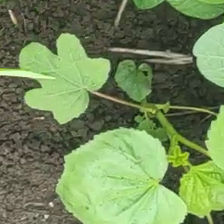
Weed species: Little_Mallow(Malva parviflora)